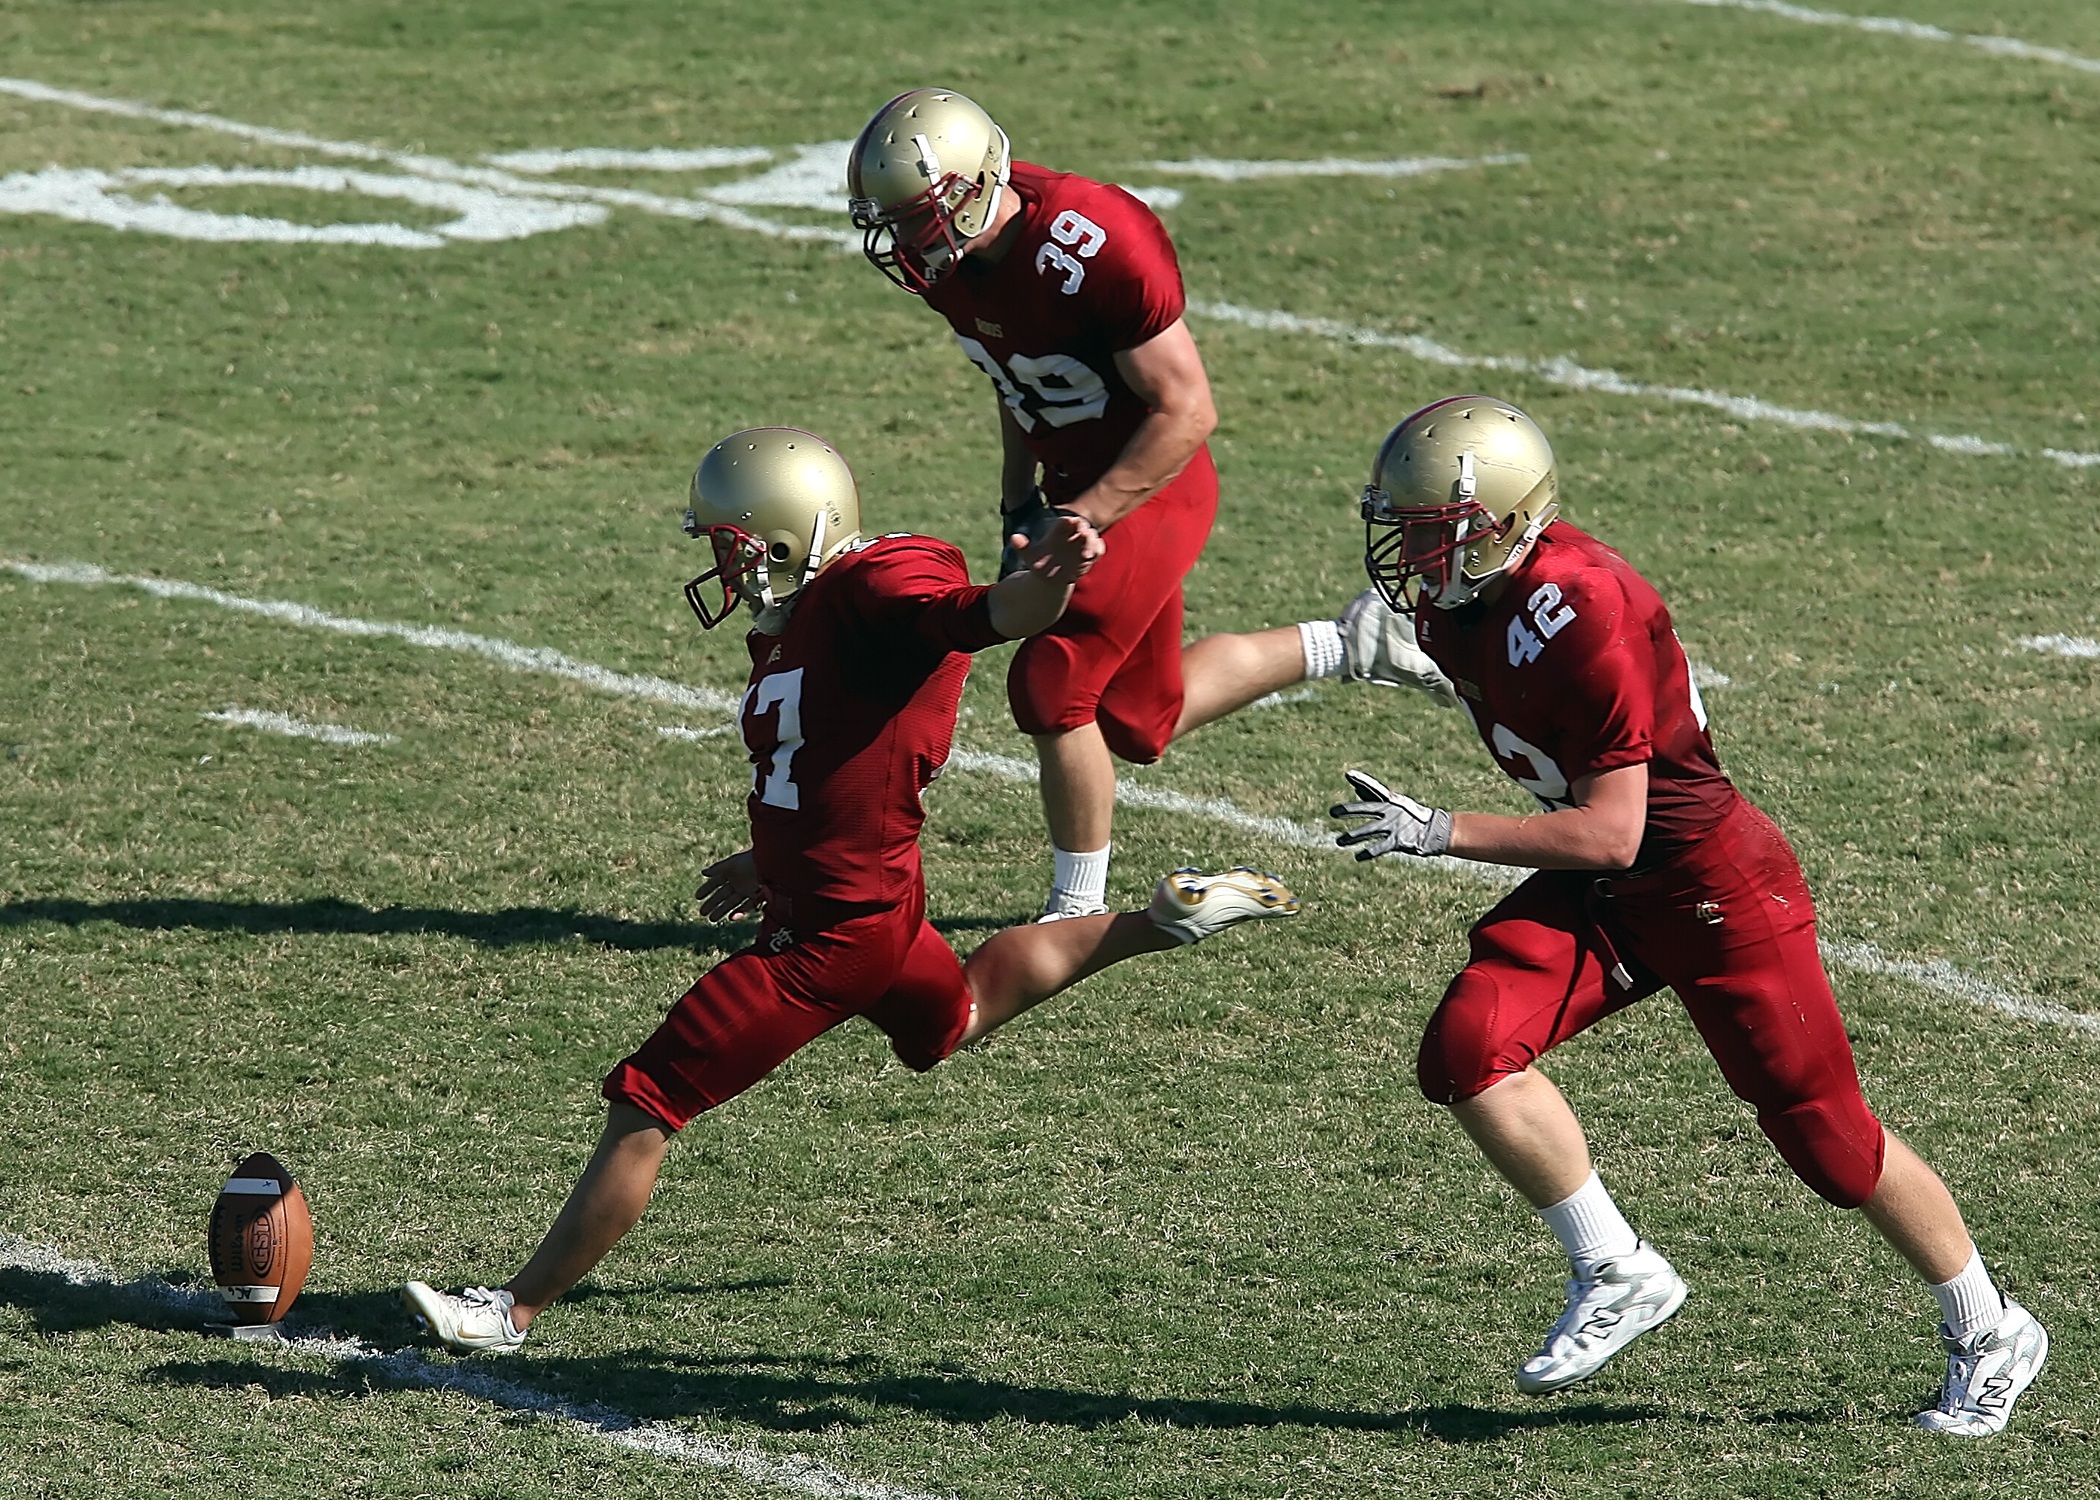
sport, game, play, green, red, action, soccer, football, stadium, player, competition, men, team, american football, focus, sports, ball, players, texas, trio, athletes, kick, concentration, tackle, football player, football american, gridiron, yard line, ball game, football game, football team, college football, pigskin, team sport, american football field, football field, kickoff, action photo, initiate, canadian football, gridiron football